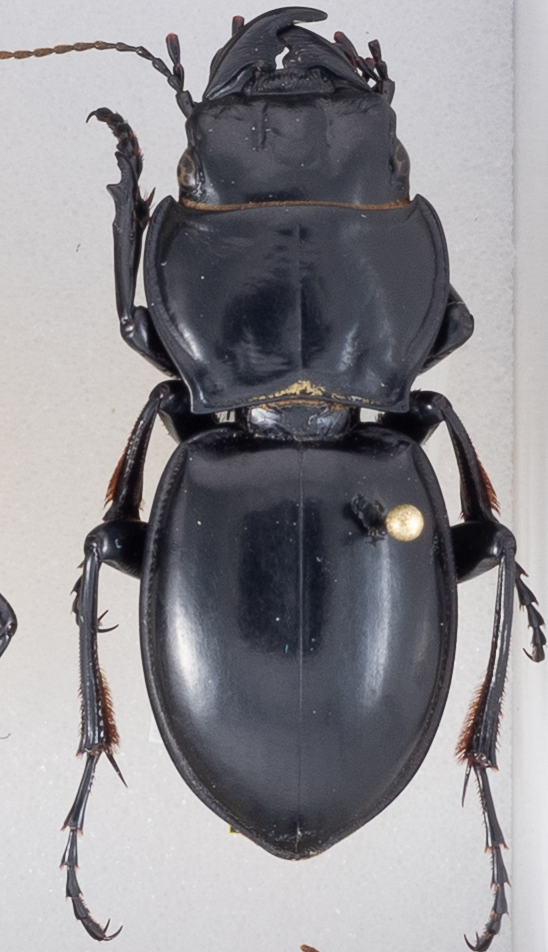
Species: Pasimachus californicus
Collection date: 2015-09-15
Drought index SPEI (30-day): -0.788
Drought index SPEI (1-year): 0.608
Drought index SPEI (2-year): -0.642